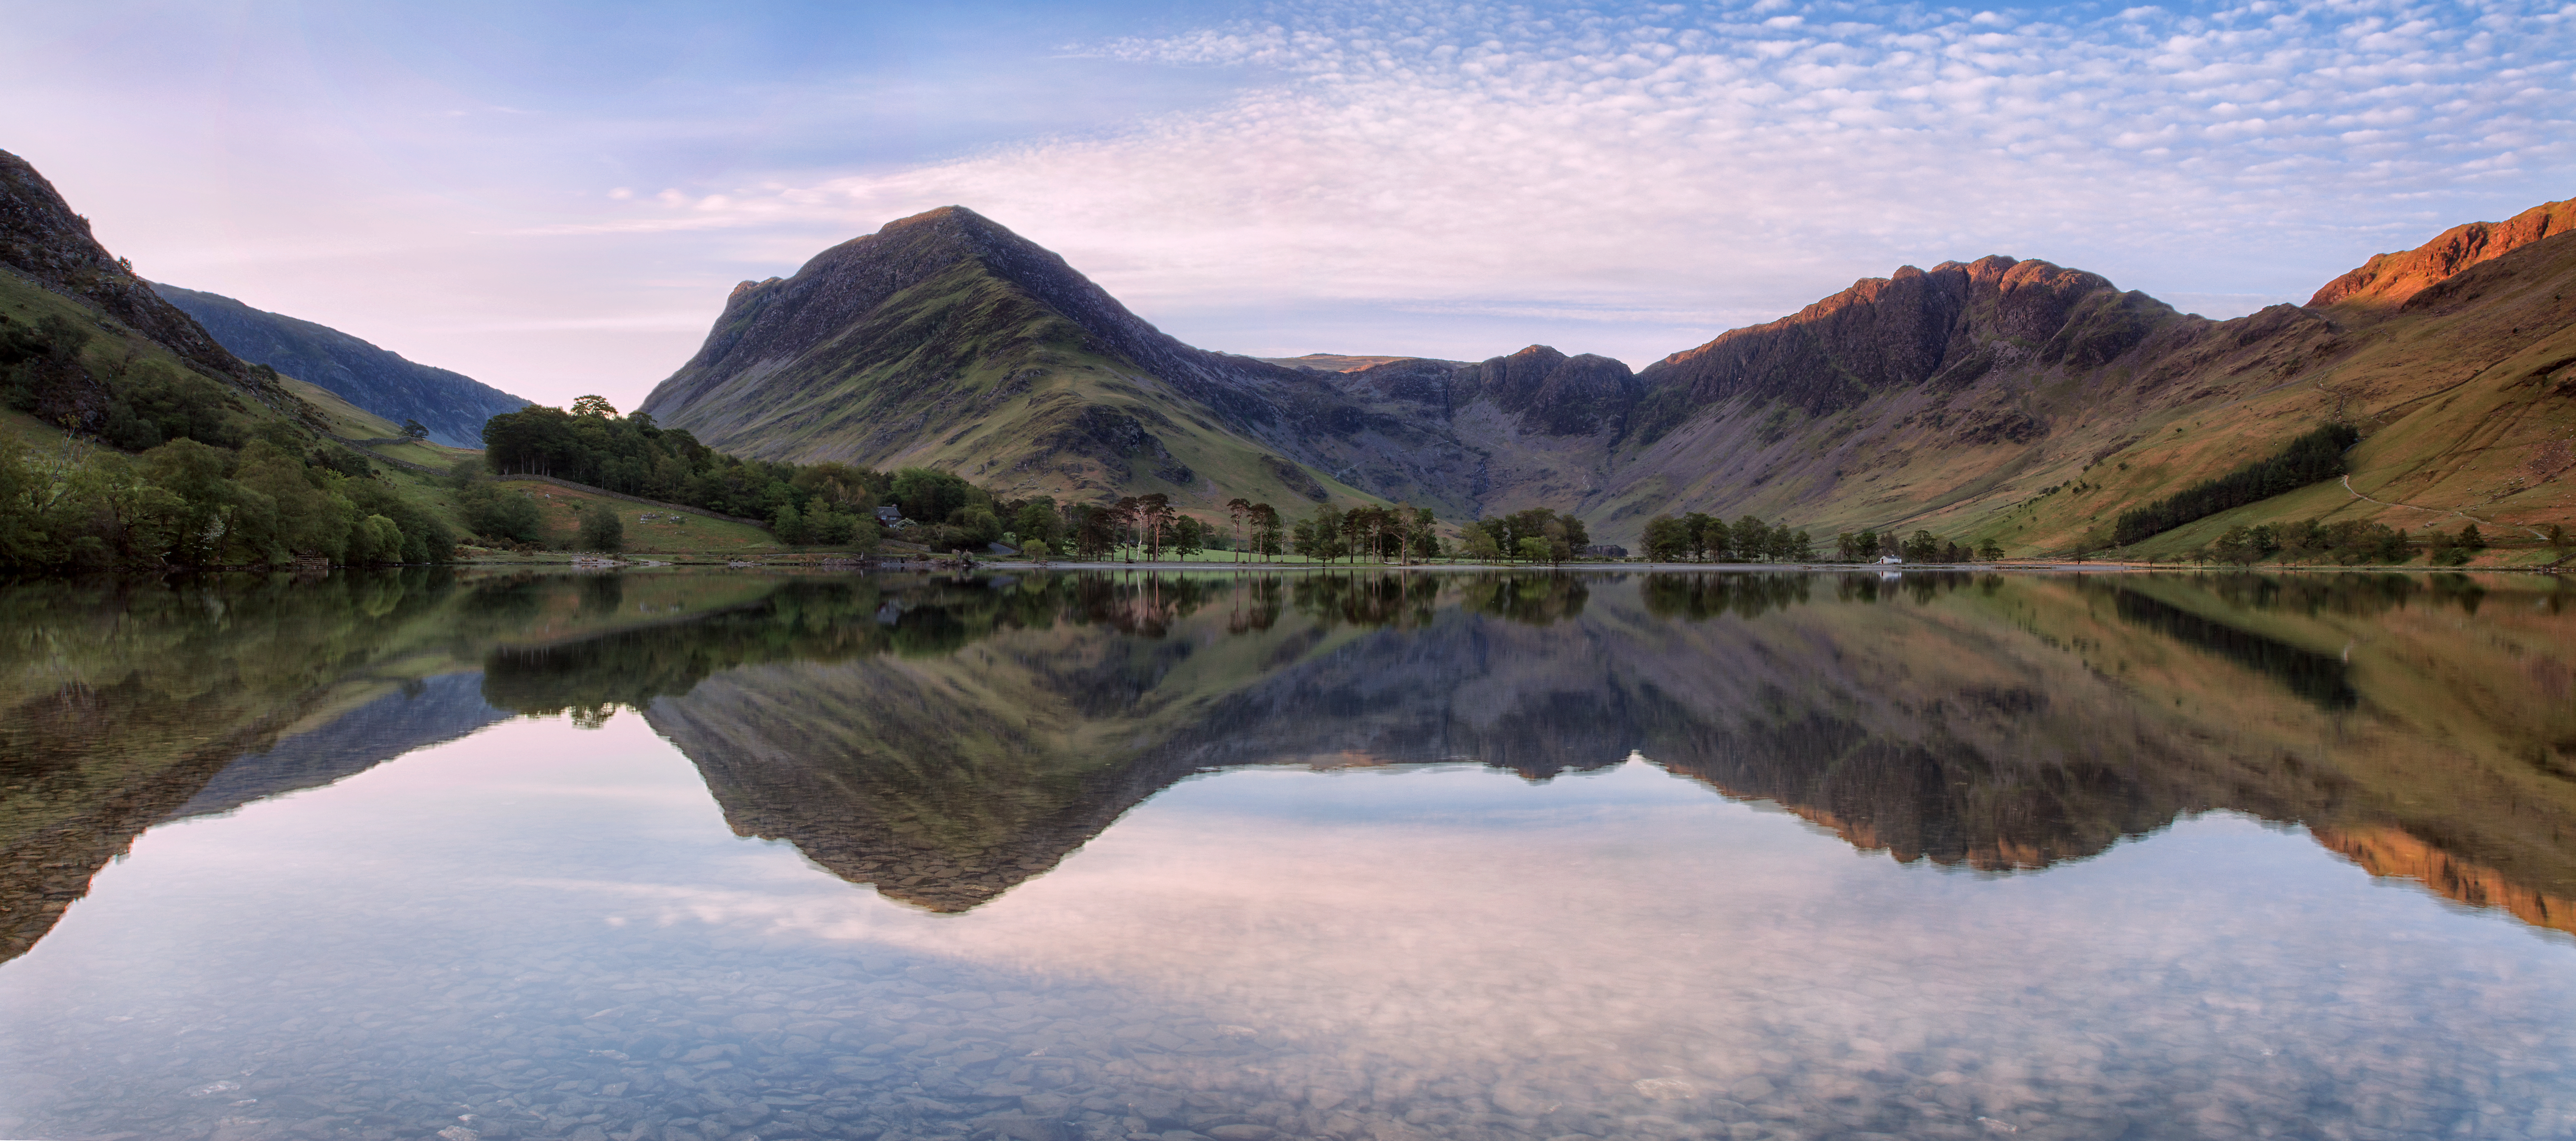
landscape, nature, wilderness, mountain, lake, river, mountain range, reflection, fjord, reservoir, body of water, reflections, loch, crater lake, buttermere, lakedistrict, fleetwithpike, haystacks, landform, tarn, mountainous landforms